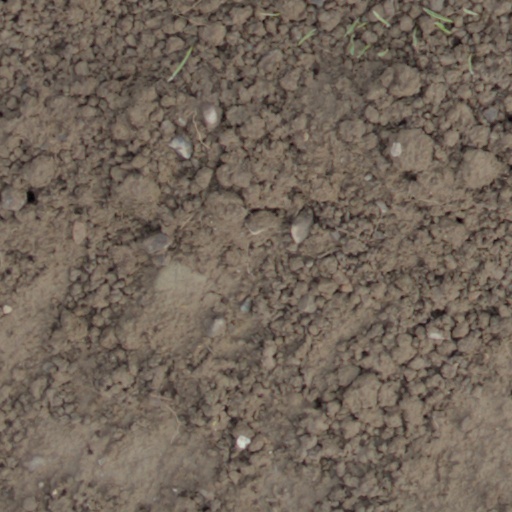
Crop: wheat